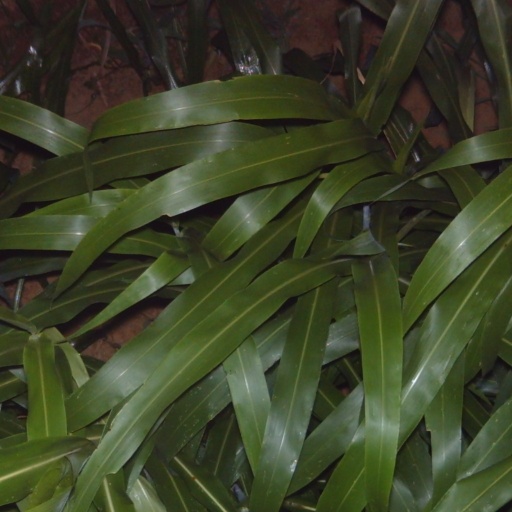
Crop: sorghum